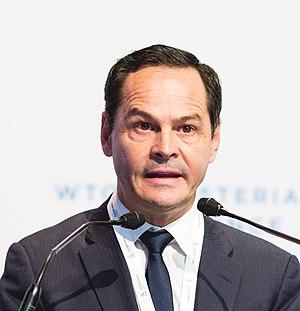
Táchira est un État du Venezuela. Sa capitale est San Cristóbal. En 2011, sa population s'élève à 1 168 908 habitants.
José Vielma Mora est un avocat, militaire et homme politique vénézuélien, né à San Cristóbal le 26 octobre 1964. Député à l'Assemblé nationale constituante de 1999 à 2000, il a été gouverneur de l'État de Táchira et ministre du Commerce extérieur et de l'Investissement international de 2017 à 2018.